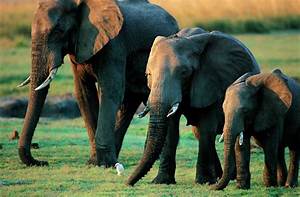
Label: elephant